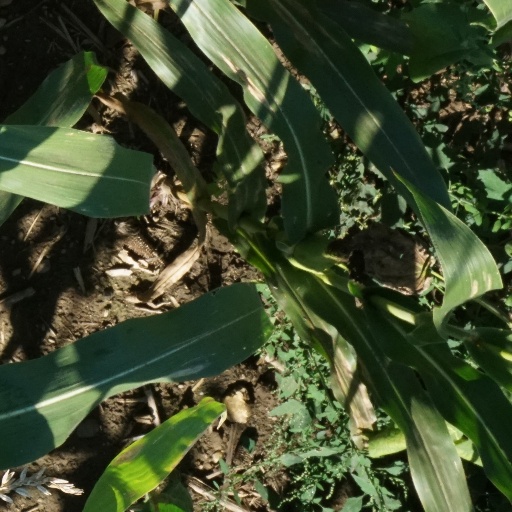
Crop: maize; corn